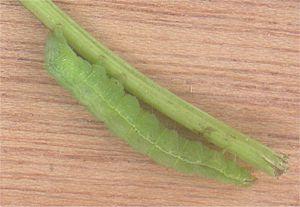
Le Gamma ou Lambda, Autographa gamma, est une espèce de lépidoptères de la famille des Noctuidae.